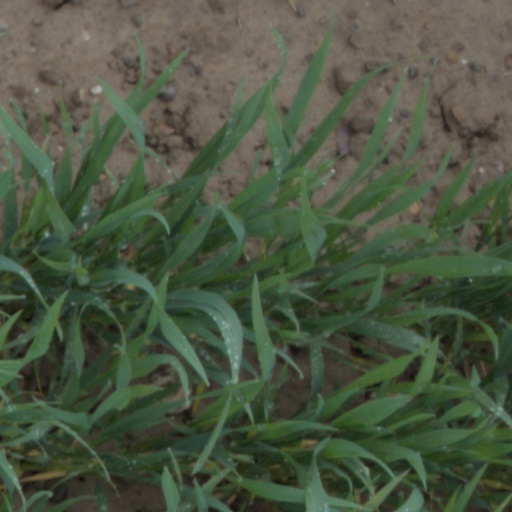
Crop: wheat